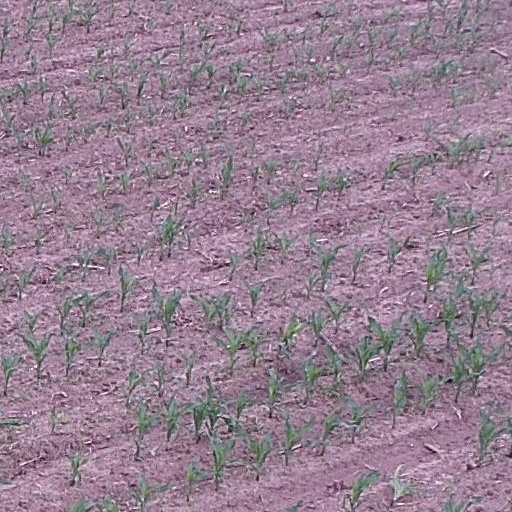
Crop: maize; corn